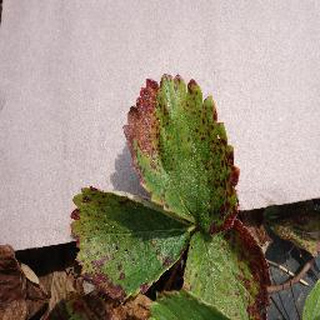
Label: strawberry_leaf_scorch